Rue de Créqui

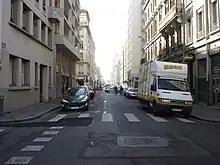
The street, just at the north of the Cours Lafayette

La Rue de Créqui is a very long street located in the 7th, 3rd and 6th arrondissements of Lyon. It is a long straight line along the Rue Duguesclin or the Rue de Vendôme, that begins on the Grande Rue de la Guillotière in the 7th arrondissement and ends at the north in the 6th, on the Boulevard des Belges. It follows the Place Guichard, located in the 3rd arrondissement.